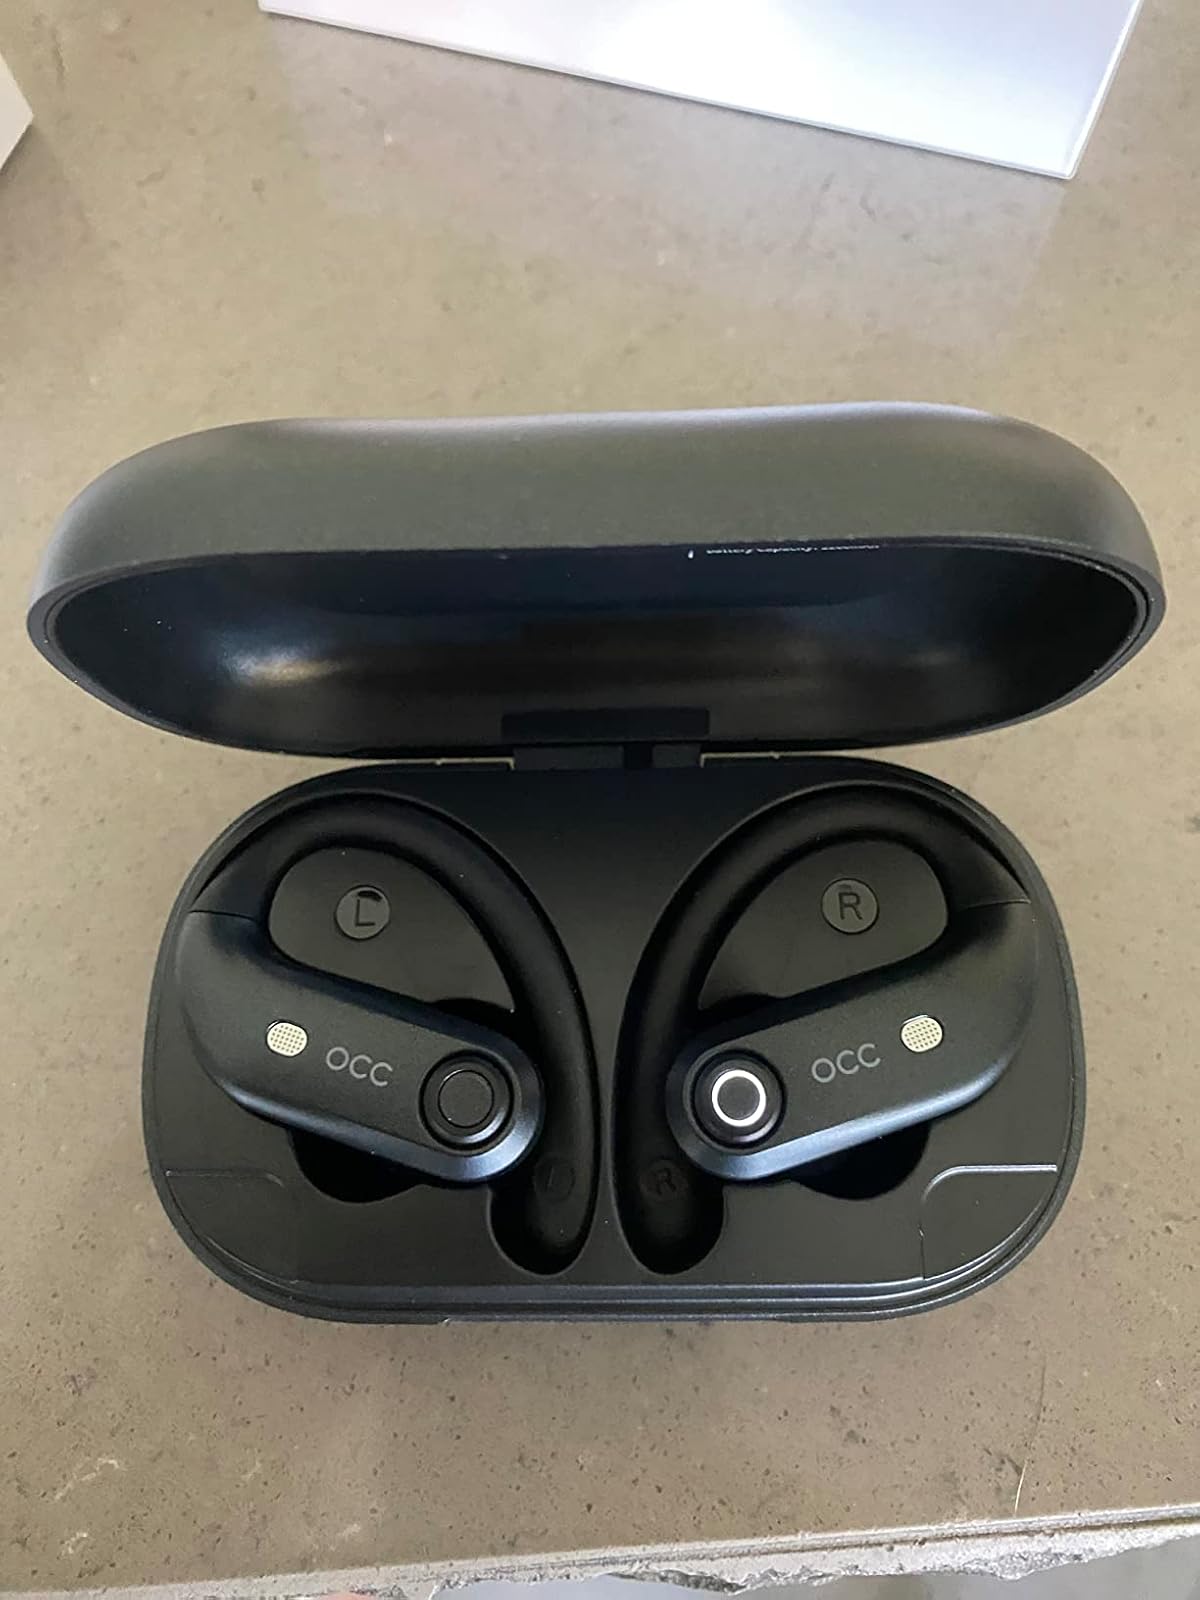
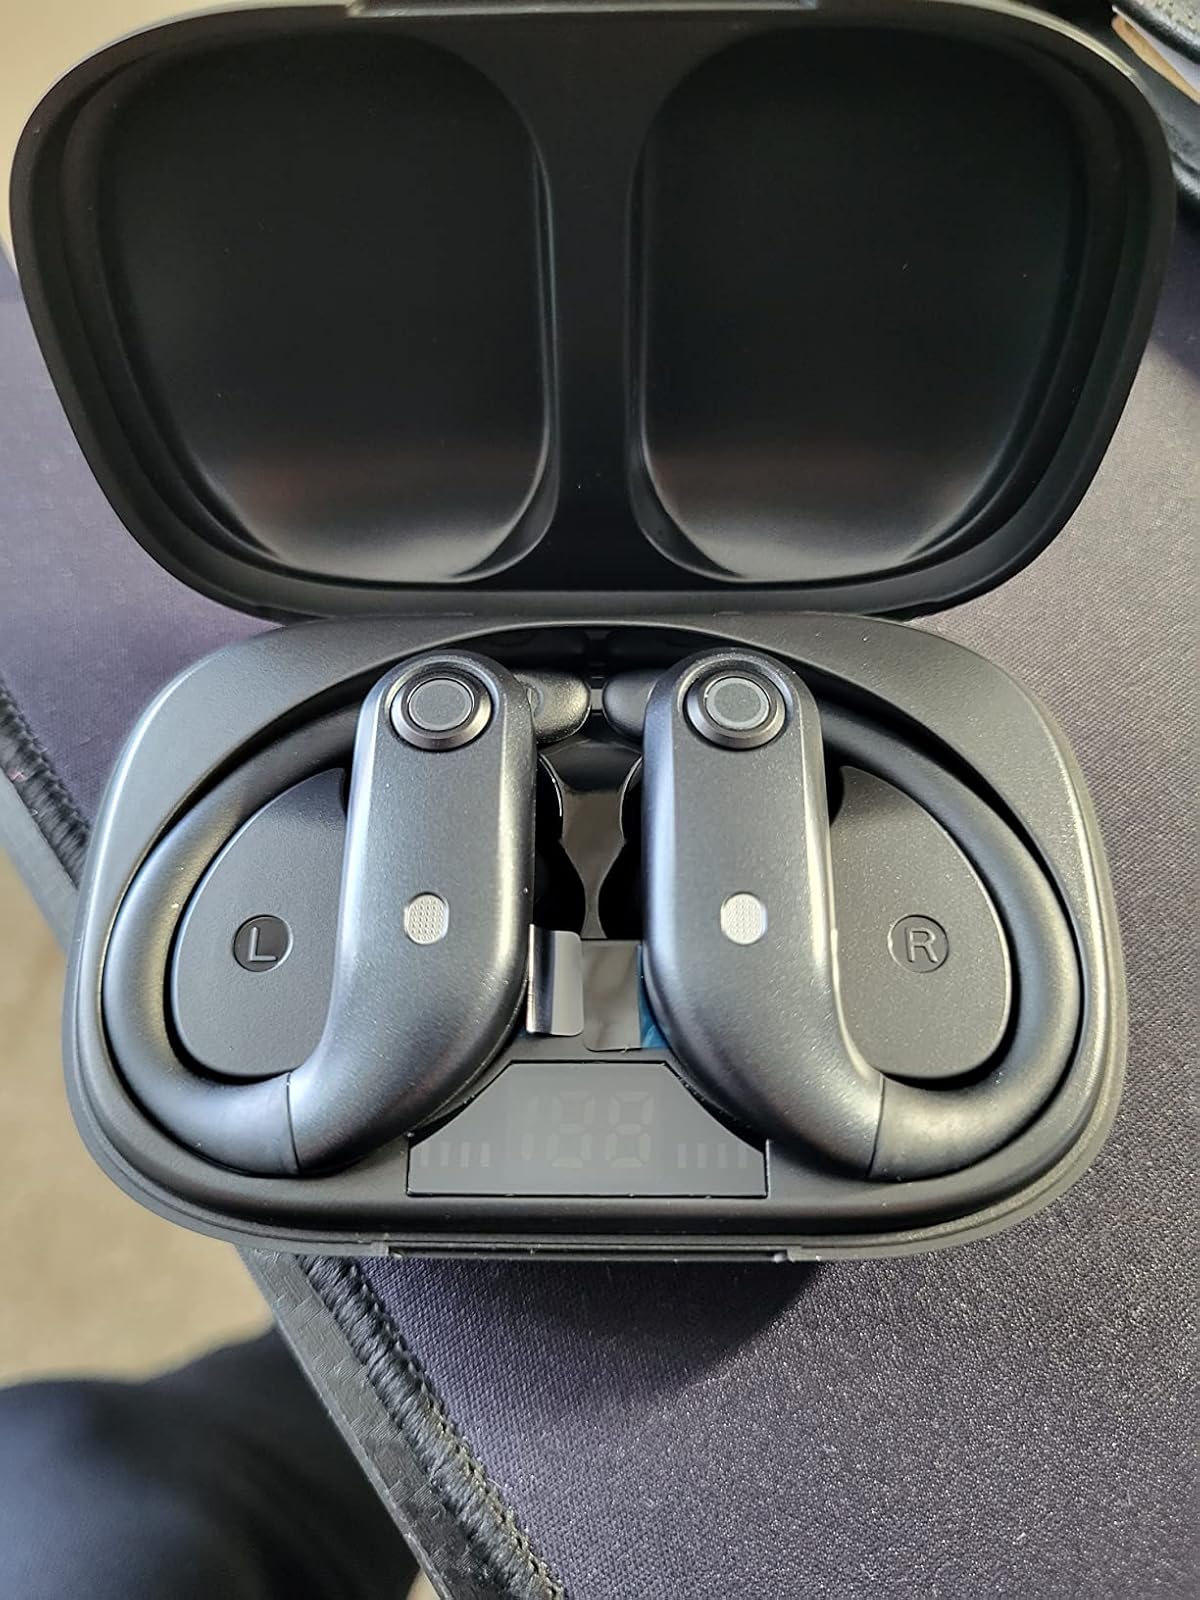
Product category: earbuds
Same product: no